Surge (2020 British film)

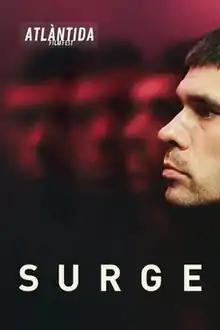
Atlàntida Film Fest poster

Surge is a 2020 British psychological drama thriller film, directed by Aneil Karia from a screenplay by Karia, Rupert Jones and Rita Kalnejasis. It stars Ben Whishaw, Ellie Haddington, Ian Gelder and Jasmine Jobson.